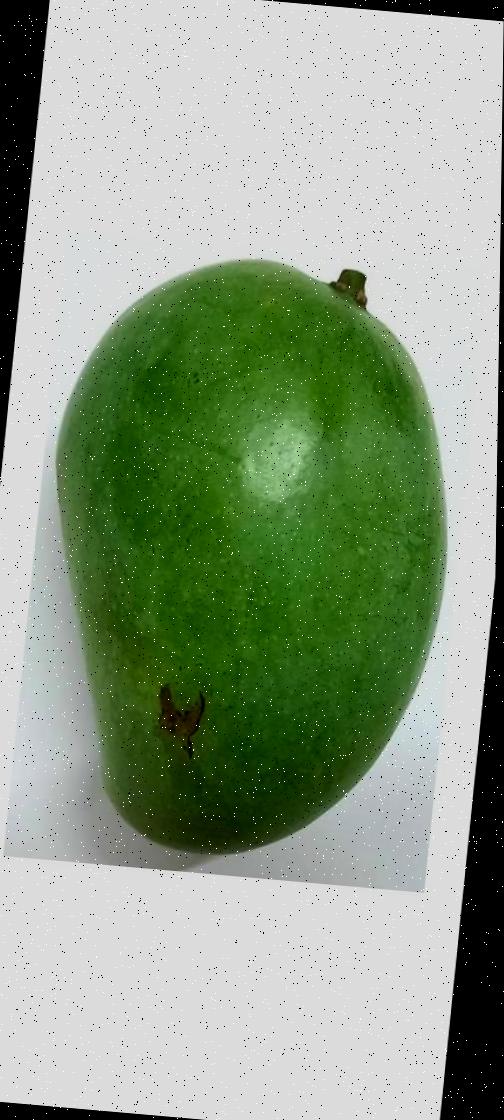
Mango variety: Amrapali